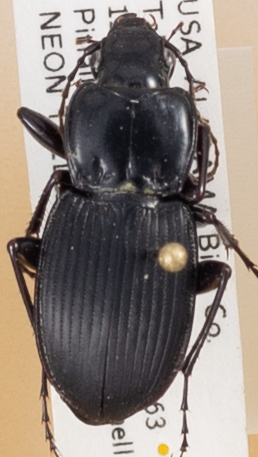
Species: Cyclotrachelus convivus
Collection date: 2018-04-18
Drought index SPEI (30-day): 0.576
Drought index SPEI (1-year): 0.944
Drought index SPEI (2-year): -0.24